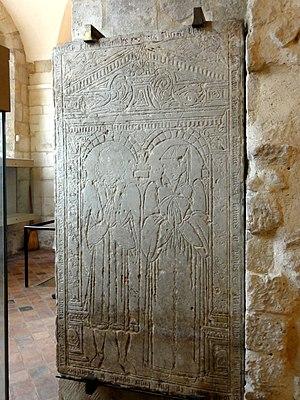
La tour Saint-Rieul est une ancienne église catholique située à Louvres, en France. C'était la deuxième église de Louvres en plus de l'église voisine Saint-Justin. L'on ignore pourquoi un bourg modeste comme Louvres avait deux églises ; dans le pays de France, seul Gonesse était dans le même cas. L'église Saint-Rieul a été désaffectée au culte à la Révolution française, et sa nef et son unique bas-côté ont été démolis en 1801. Subsistent un clocher et un chœur roman de la première moitié du XIIᵉ siècle, ainsi qu'au sud, deux travées du XVIIᵉ siècle sans grand caractère. Cet ensemble a servi de prison de 1796 jusqu'au début de la Troisième République. Depuis la fermeture de la prison, la tour est devenue le clocher de l'église Saint-Justin, qui en a toujours été dépourvue. En même temps que l'église voisine, la tour Saint-Rieul a été classée monument historique par arrêté du 27 juin 1914. Entre 1979 et 2008, le rez-de-chaussée a abrité le Musée intercommunal d'archéologie et d'histoire, transféré ensuite dans un nouveau bâtiment et devenu le musée Archéa.